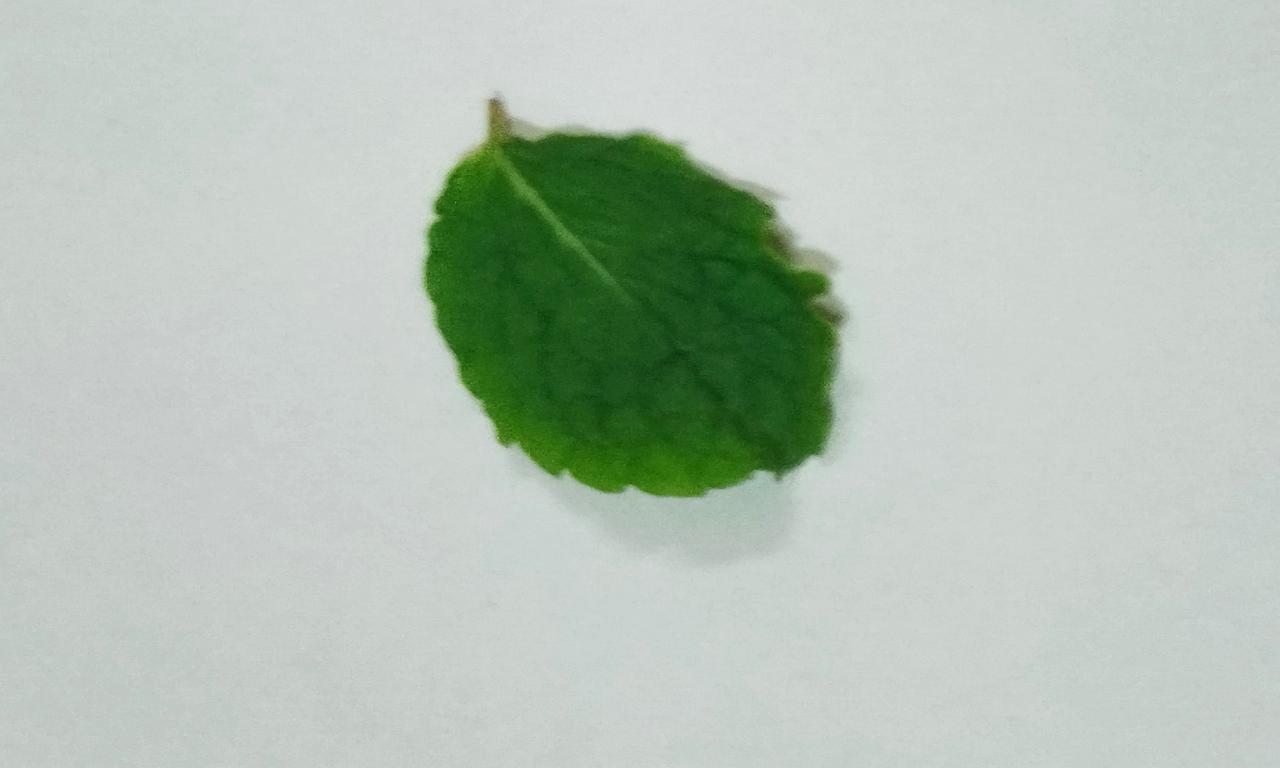
Label: Fresh